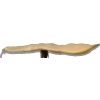
Label: bean_pod